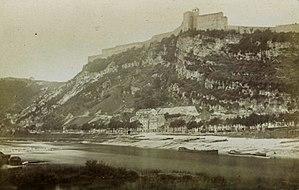
Le secteur de Rivotte, avant la construction du tunnel fluvial en 1882. Le quartier est situé à Besançon (Doubs, France)
Rivotte est un secteur du centre ville de Besançon, situé entre le Doubs au nord et la citadelle au sud.